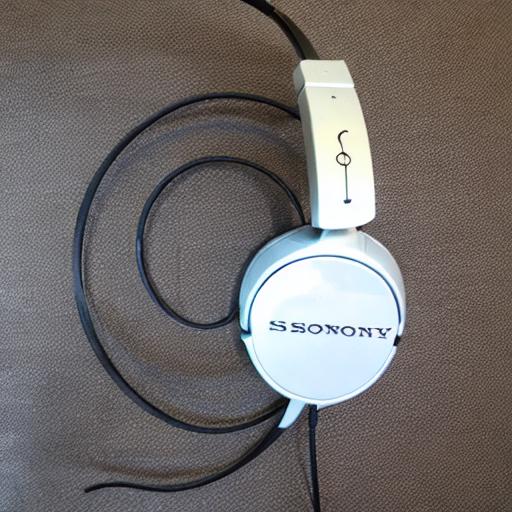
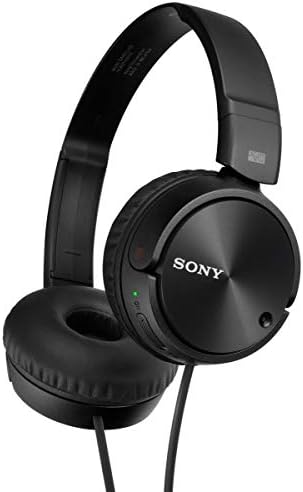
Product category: headphones
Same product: no